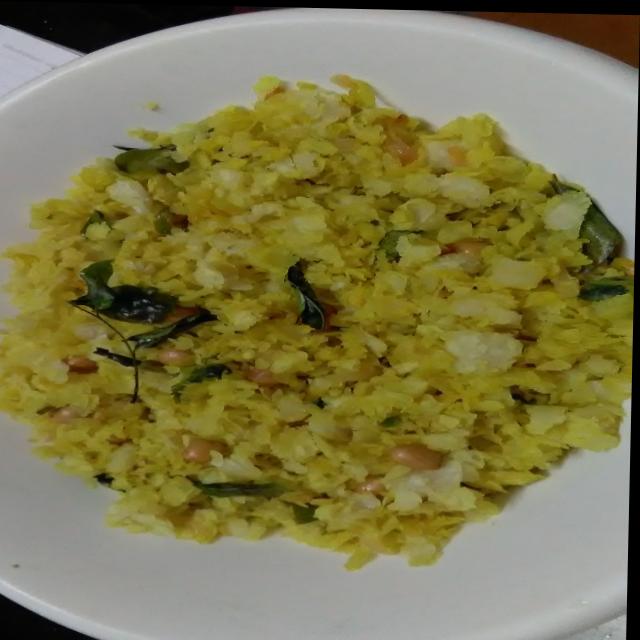
Dish: poha